Interstellar (film)

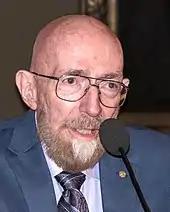
Kip Thorne, a theoretical physicist and Nobel Laureate, served as scientific consultant and executive producer.

Jonathan Nolan worked on the script for four years. To learn the scientific aspects, he studied relativity at the California Institute of Technology. He was pessimistic about the Space Shuttle program ending and how NASA lacked financing for a human mission to Mars, drawing inspiration from science-fiction films with apocalyptic themes, such as "WALL-E" (2008) and "Avatar" (2009). Jeff Jensen of "Entertainment Weekly" said: "He set the story in a dystopian future ravaged by blight, but populated with hardy folk who refuse to bow to despair."